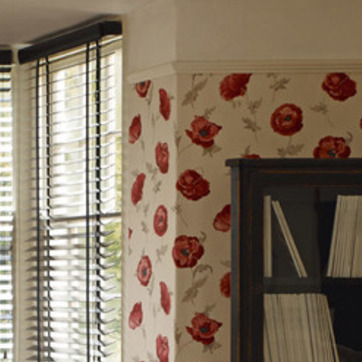
Material: wallpaper